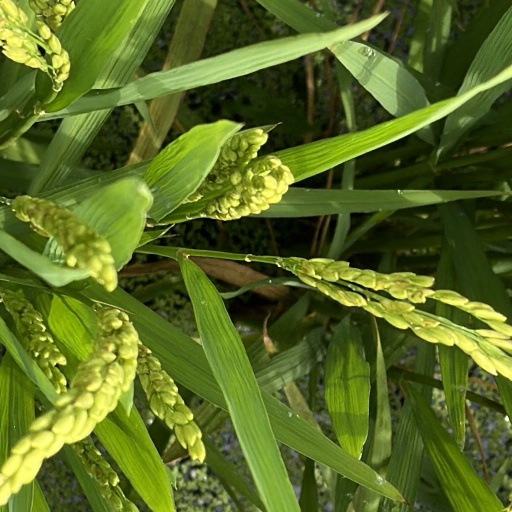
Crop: rice